Sky position (RA, Dec in degrees): 20.532, 0.8107
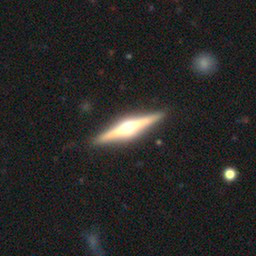
Galaxy morphology: Edge-on Galaxies with Bulge